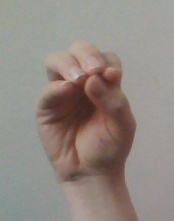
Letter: ha